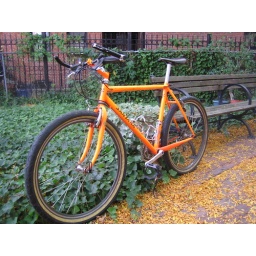
My Santana Moda. Old school mountain bike tricked out for city commuting and all around fun.